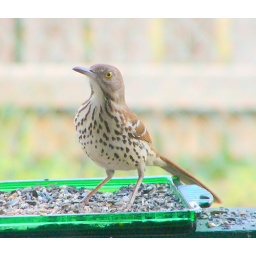
Our state bird in Georgia is the brown thrasher and our state flower is the Cherokee rose.